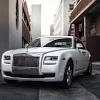
Vehicle type: Cars